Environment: real
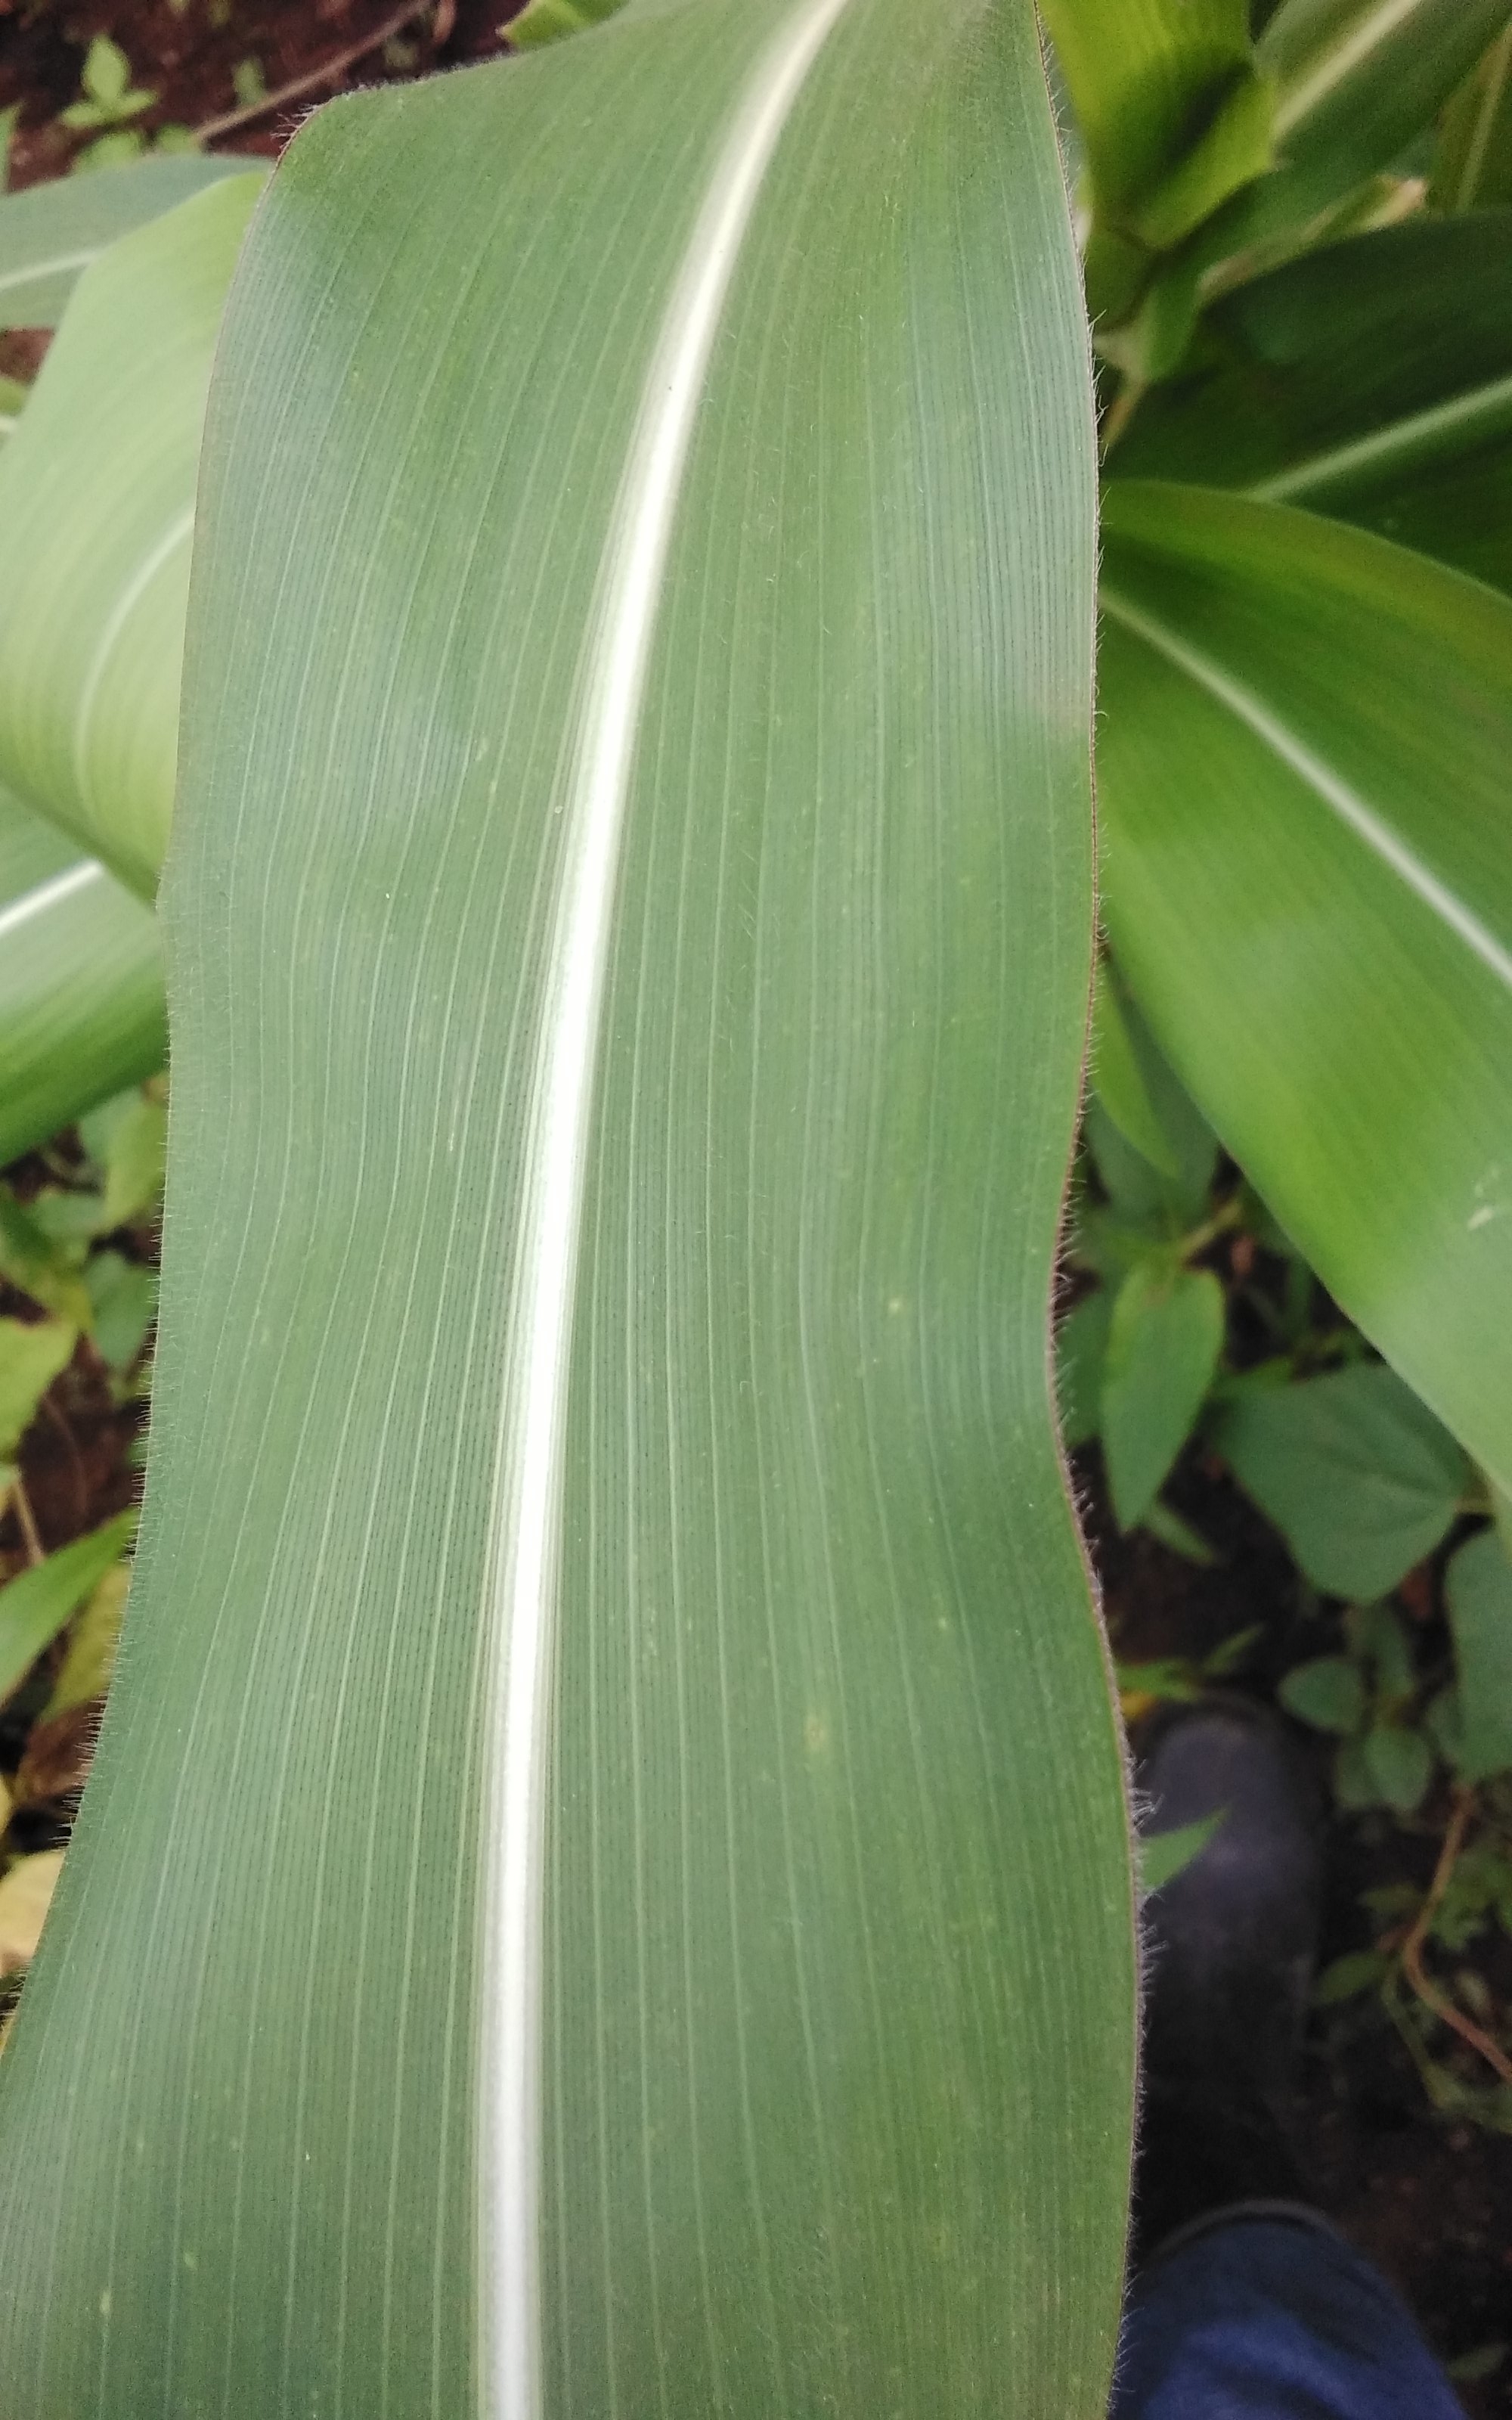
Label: healthy